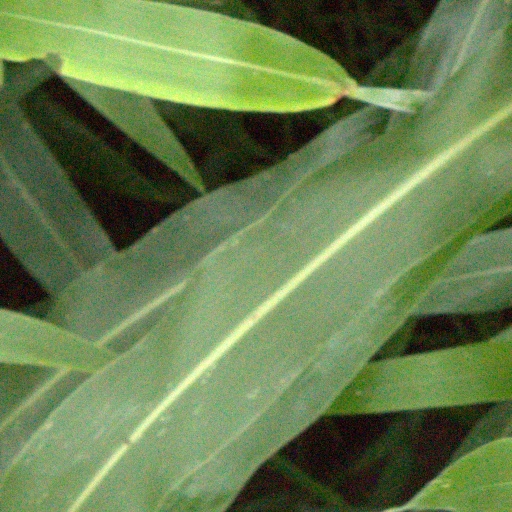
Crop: sorghum